Portia (spider)

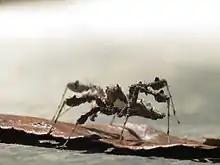
"Portia fimbriata" photographed during movement

When not hunting for prey or a mate, "Portia" species adopt a special posture, called the "cryptic rest posture", pulling their legs in close to the body and their palps back beside the chelicerae ("jaws"), which obscures the outlines of these appendages. When walking, most "Portia" species have a slow, "choppy" gait that preserves their concealment: pausing often and at irregular intervals; waving their legs continuously and their palps jerkily up and down; moving each appendage out of time with the others; and continuously varying the speed and timing.